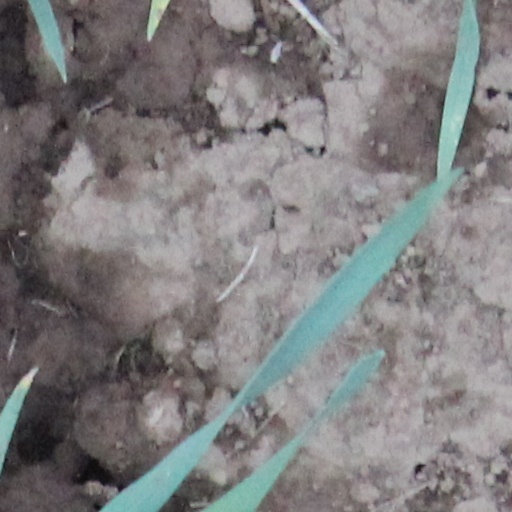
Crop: wheat